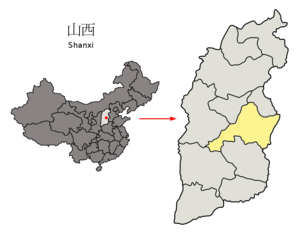
Jinzhong
Jinzhongs beliggenhed i provinsen Shanxi
Jinzhong er et bypræfektur i provinsen Shanxi i Kina. Det har et areal på 16.408 km² og en befolkning på 3.130.000 mennesker.